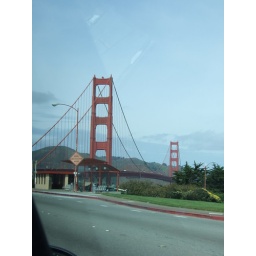
approaching the golden gate bridge by car